Mia Kang

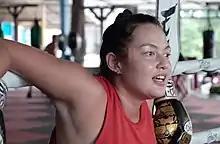
Kang in Muay Thai training in 2017

Kang credits Muay Thai for teaching her to love her body and even saving her life. She became a body confidence advocate, encouraging all women to have strong and healthy bodies. She started her own all-female boxing club in SoHo, New York, called "Killa Girl Gang", after her fighting name, "Killa Kang", for all levels of fitness. She hosted a body positivity retreat on Koh Samui with travel agency 109 World. A May 2018 Instagram post in which she compared photos of her emaciated size two, body in 2015 with her size eight, body in 2018, drew 14,000 "likes" and international press coverage. Kang was named a 2018 "Today Show" Style Hero, and the 2019 "Self" magazine New Year's Challenge star.